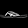
Label: Sandal